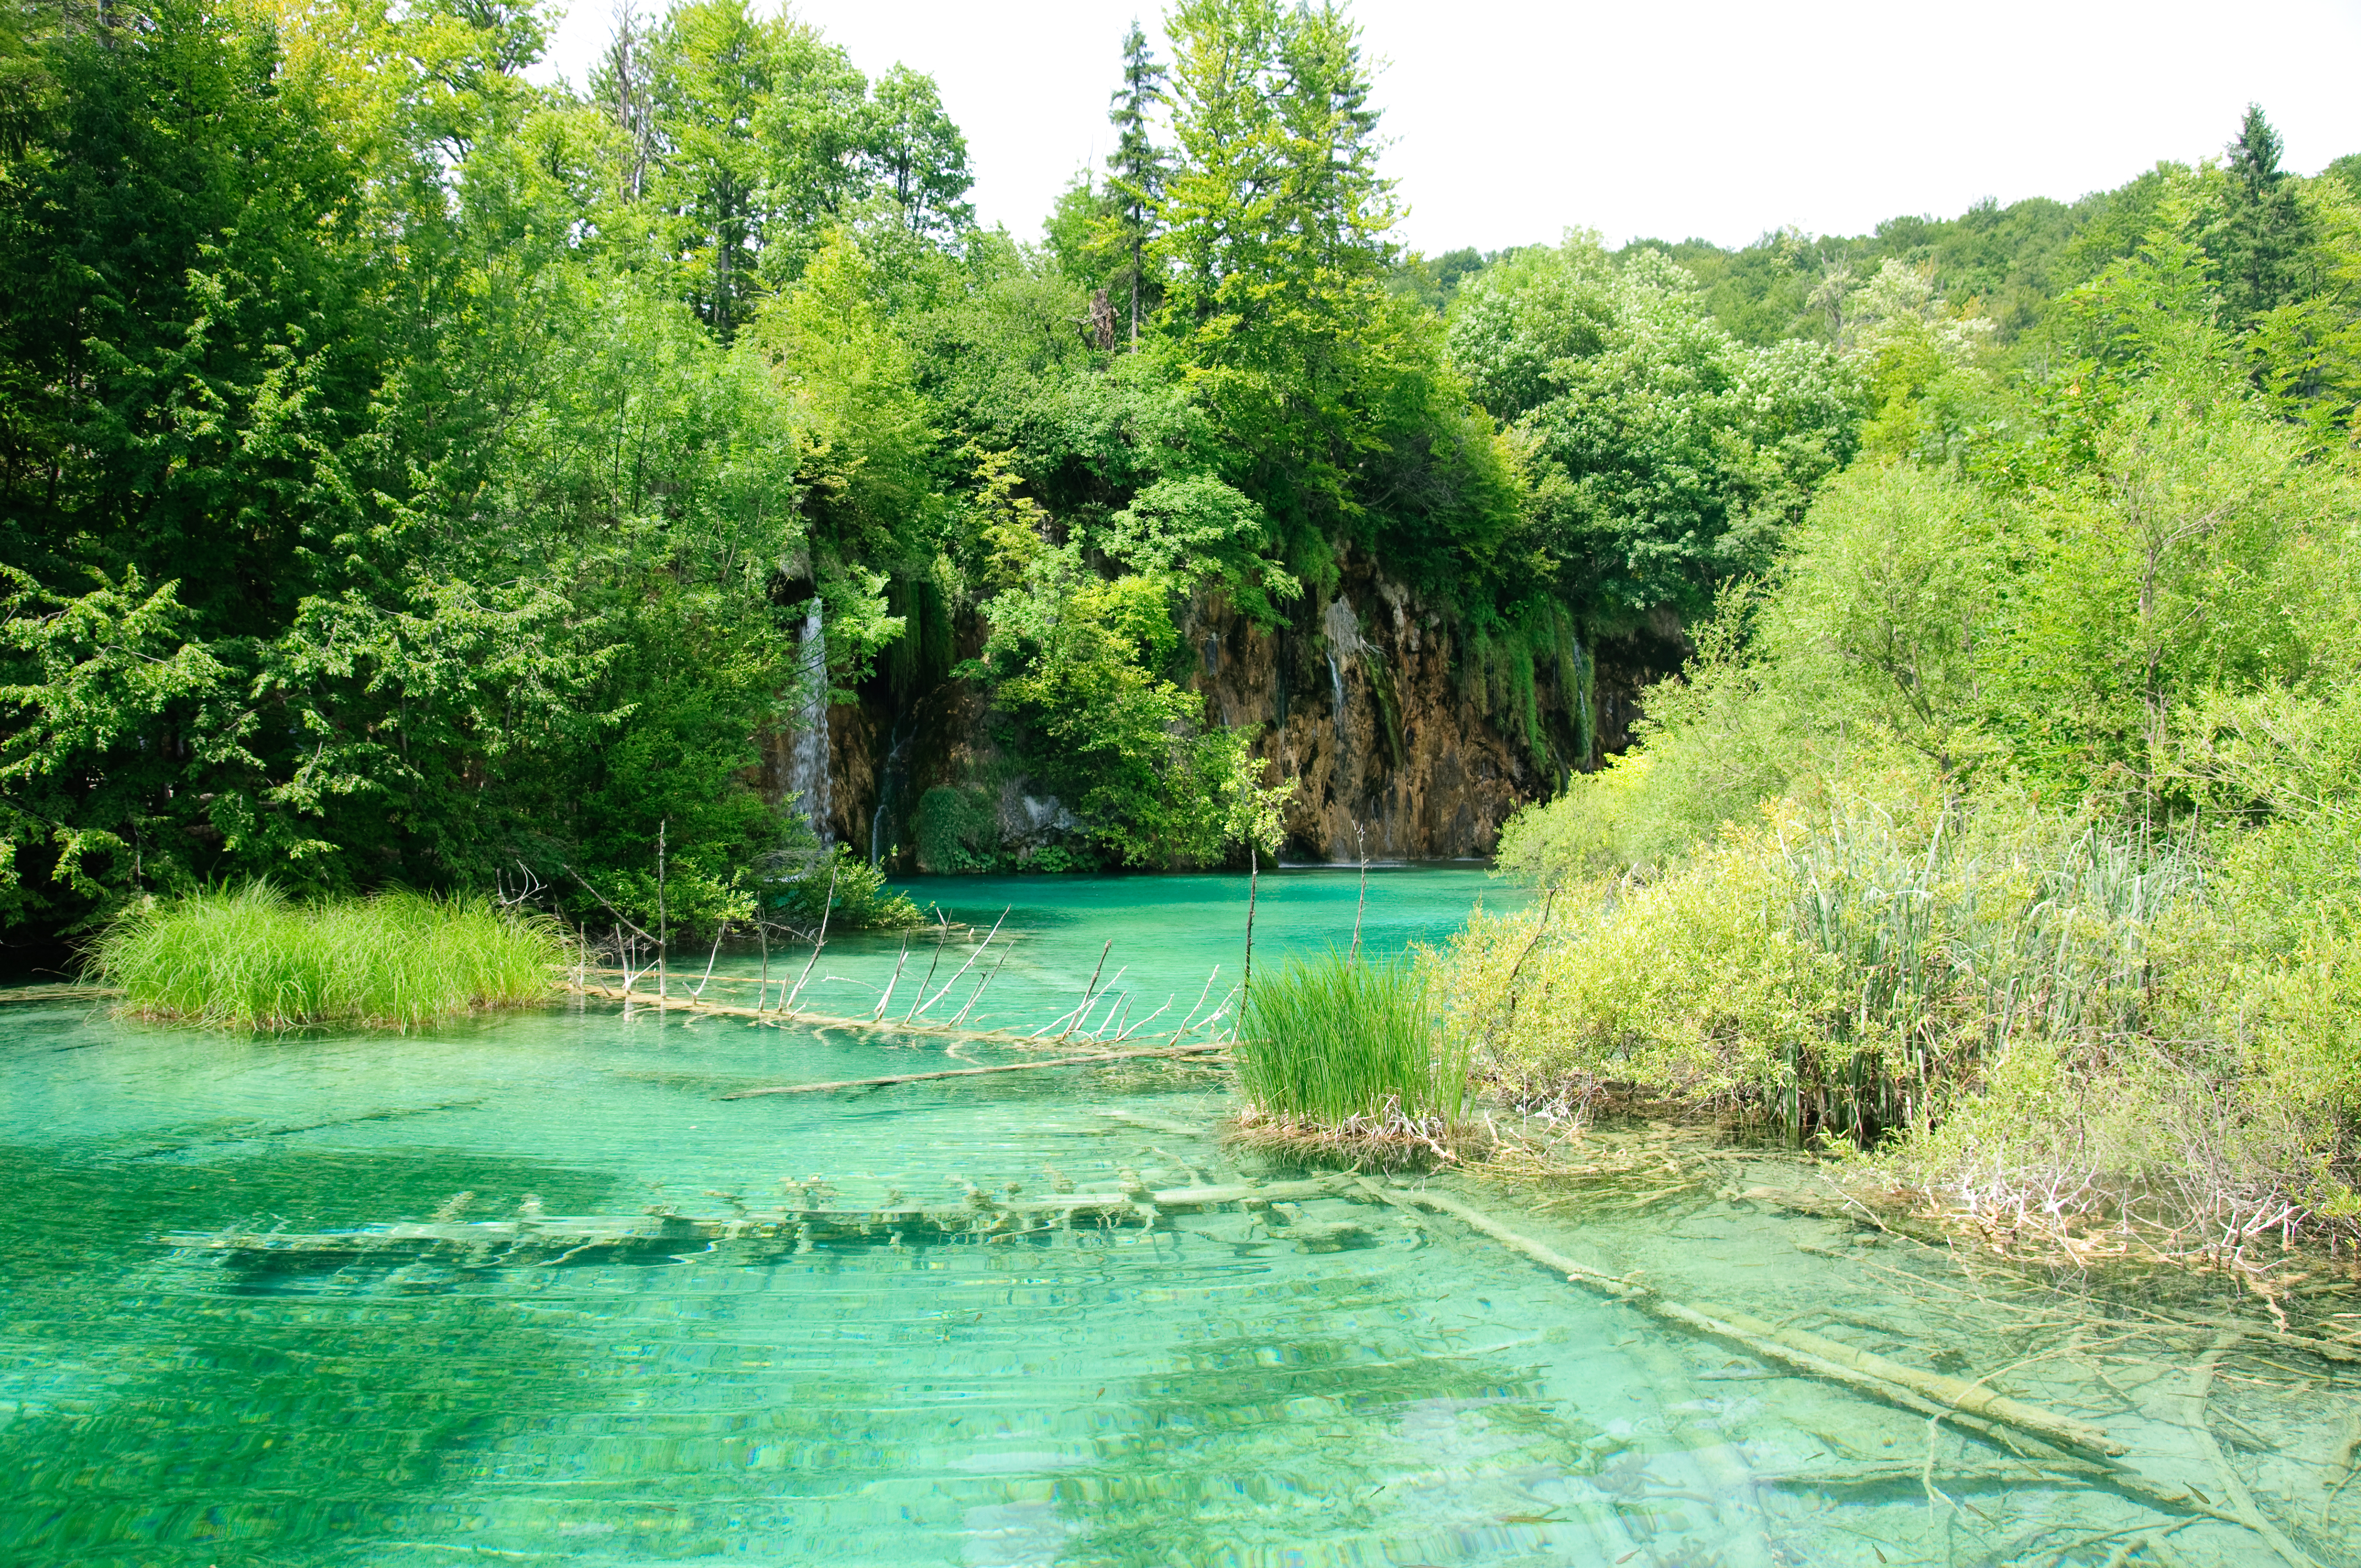
forest, waterfall, lake, river, pond, stream, jungle, nikon, waterway, body of water, croatia, vegetation, wetland, woodland, habitat, ecosystem, hvratska, d300, plitvice, nature reserve, fish pond, natural environment